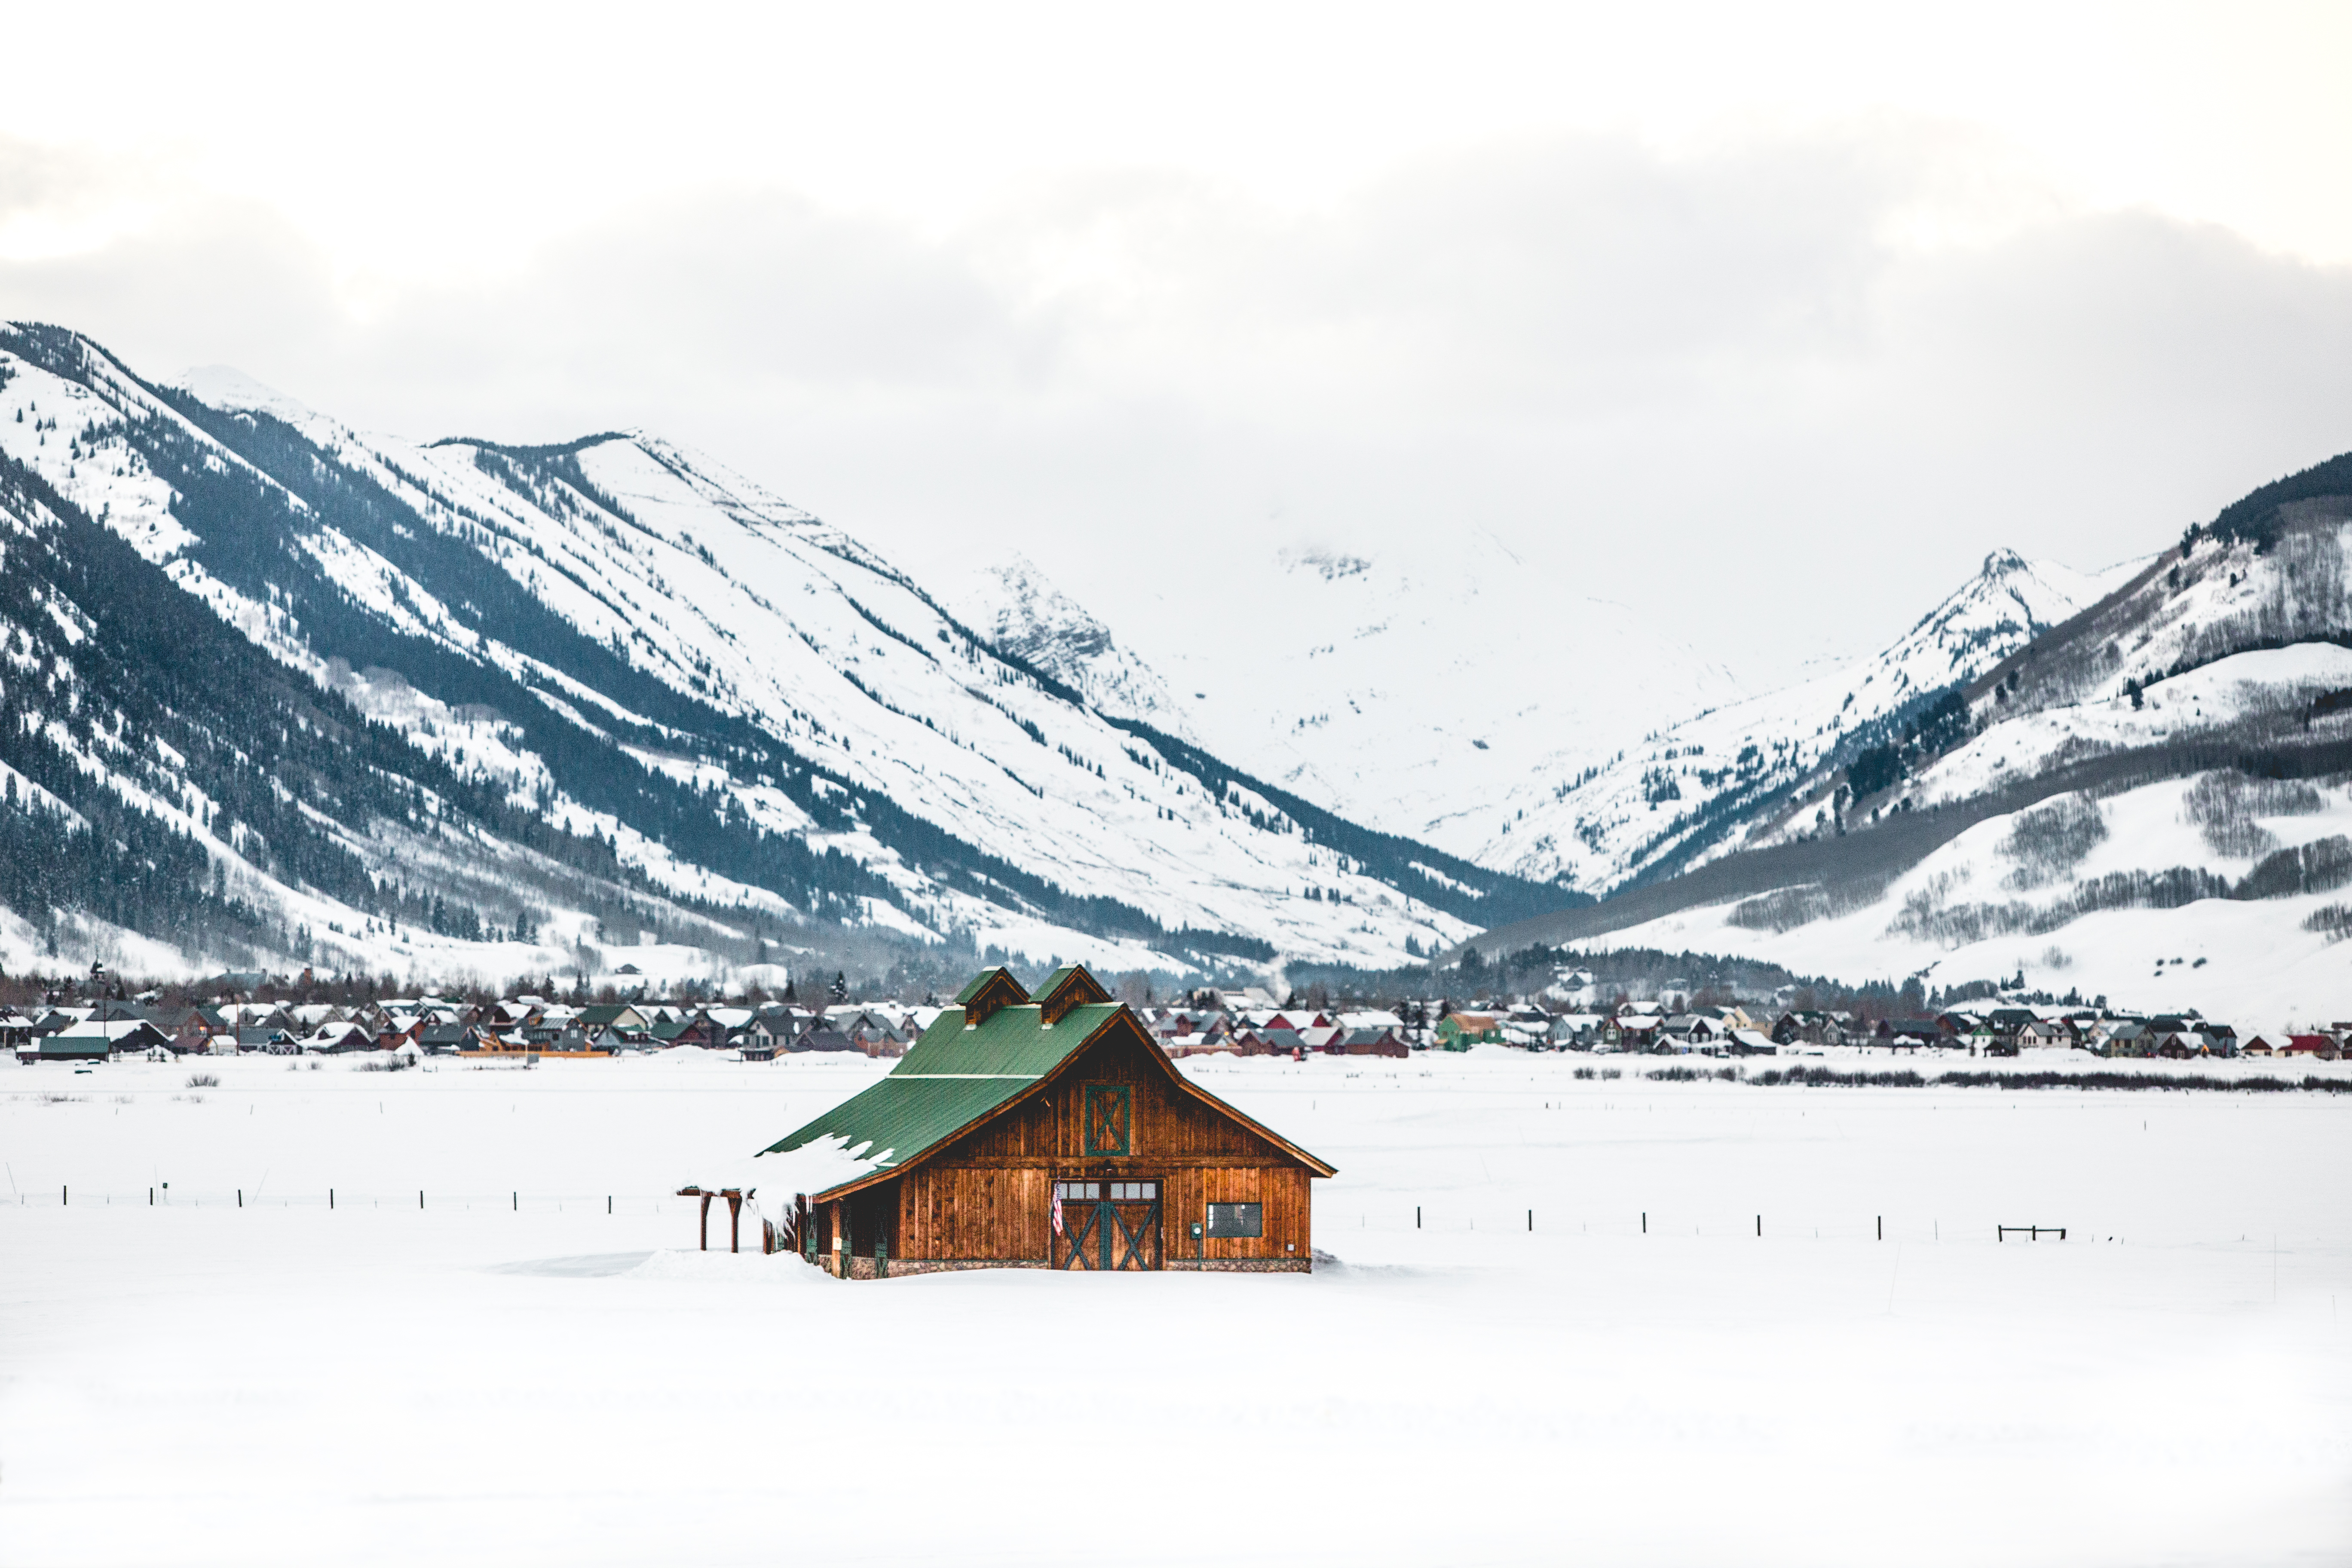
mountain, snow, winter, cloud, barn, mountain range, cabin, weather, arctic, season, alps, plateau, piste, mountainous landforms, geological phenomenon